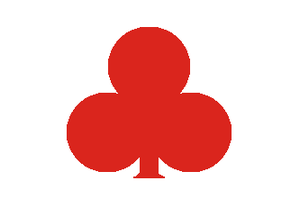
Il y a cinq corps dans l'armée de l'Union désignés comme IIe corps lors de la guerre de Sécession. Ces formations sont le IIe corps de l'armée du Cumberland commandé par Thomas L. Crittenden du 24 octobre au 5 novembre 1862, plus tard, renuméroté XXe corps ; le IIe corps de l'armée du Mississippi commandé par William T. Sherman du 4 janvier à 12 janvier 1863, renuméroté XVe corps ; le IIe corps de l'armée de l'Ohio commandé par Thomas L. Crittenden du 29 septembre au 24 octobre 1862, transféré dans l'armée du Cumberland ; le IIe corps de l'armée de Virginie commandé par Nathaniel P. Banks du 26 juin au 4 septembre 1862 et Alpheus S. Williams du 4 au 12 septembre 1862, renuméroté XIIe corps ; et le IIe corps de l'armée du Potomac du 13 mars 1862 au 28 juin 1865. De ces cinq, celui qui est le plus largement connu est celui de l'armée du Potomac, objet de cet article.